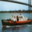
Label: ship